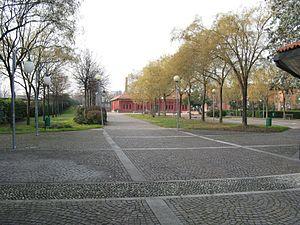
Baranzate est une commune italienne d'environ 11 400 habitants située dans la ville métropolitaine de Milan dans la région Lombardie en dans le nord de l'Italie.